Royal British Columbia Museum

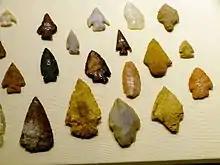
Pre-Columbian arrowheads on display at the museum. The museum houses a number of historical artifacts of the people of British Columbia.

The human history department aims to represent the cultural, social, and economic history of the peoples of BC. Collecting anthropological artifacts has been a practice of the Royal BC Museum since its founding in 1886. Currently, a significant number of artifacts from the human history department are being repatriated to First Nations groups. The Human History department is responsible for representing the material cultural history of BC.